18th Pennsylvania Cavalry Regiment

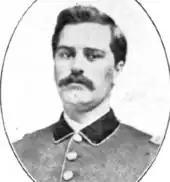
Civil war officer

Freeland and his men rode toward the regiment to warn of the danger, but instead found more men from the 13th Virginia Cavalry Regiment, which quickly surrounded the Pennsylvanians and captured them without firing a shot. When Potter and his men were about from Hanover, they found their path to town blocked by the same group of about 60 Confederates who demanded their surrender. Potter's men responded by firing at the enemy soldiers and charging through them toward town. They were followed by the enemy force and came upon the rest of the 18th Pennsylvania Cavalry—dismounted and mingling with the locals. Lieutenant Samuel H. Tresonthick was the only officer in the rear. Most of the division had already passed through the town, but ahead of the 18th Pennsylvania was the 5th New York Cavalry, which was also enjoying refreshments and greetings provided by the locals. Soon the Confederates fired an artillery shot into town, and Union soldiers faced attacks from the 13th Virginia Cavalry, a battalion from the 2nd North Carolina Cavalry Regiment, and finally the 9th Virginia Cavalry Regiment. Most of the Union fighters in the streets were from the 18th Pennsylvania and 5th New York Cavalry Regiments. After close-quarter fighting, the Confederates withdrew to the cover of their artillery in the hills. The streets were full of dead and wounded men and horses. Kilpatrick directed a counterattack by portions of Farnsworth's First Brigade and Custer's Second Brigade. The counterattack silenced the Confederate big guns, and Stuart's men were driven away in this inconclusive battle. Casualties for all participants on both sides totaled to 228. Casualties for the 18th Pennsylvania Cavalry Regiment were four killed, 30 wounded, and 52 missing. Some of the men received saber wounds, including Lieutenant John Britton.